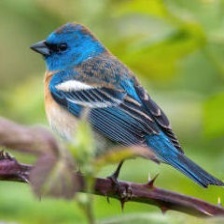
Species: LAZULI BUNTING
Scientific name: PASSERINA AMOENA
ImageNet parent category: indigo_bunting